Grangetown, Cardiff

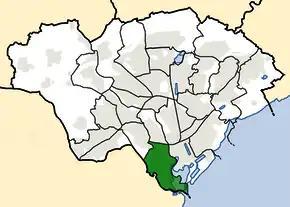
Grangetown electoral ward of Cardiff

Grangetown's original public library on Redlaver Street was built 1900–1901 in the Tudor Gothic style. It has now been sold to developers and converted into flats.